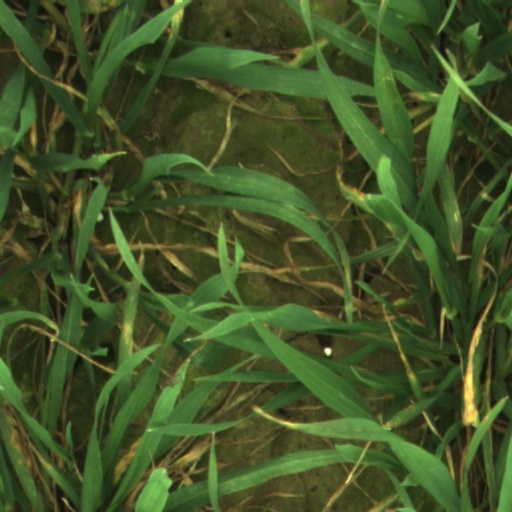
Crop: wheat